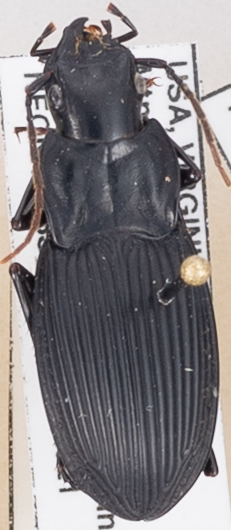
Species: Dicaelus teter
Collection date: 2019-05-21
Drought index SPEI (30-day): -0.62
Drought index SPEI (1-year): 2.09
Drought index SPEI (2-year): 2.09